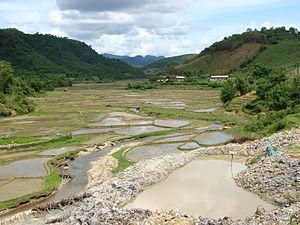
La province de Houaphan est une province de l'Est du Laos, limitrophe du Viêt Nam.